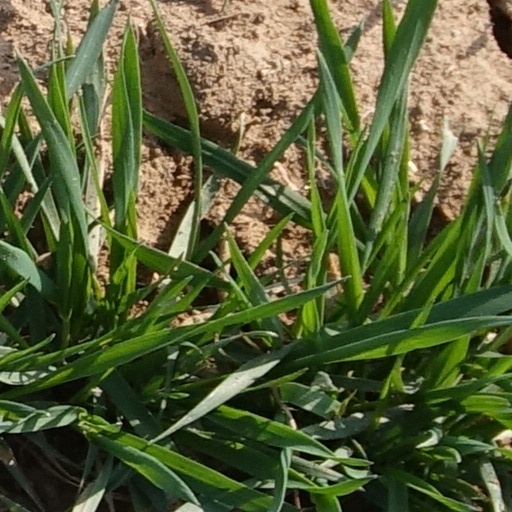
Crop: wheat